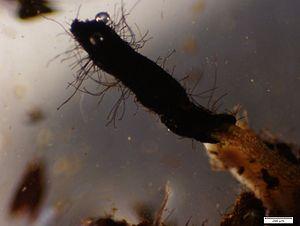
Une mycorhize est le résultat de l'association symbiotique, appelée mycorhization, entre des champignons et les racines des plantes. La mycorhize est une composante majeure de l'édaphon et de la rhizosphère.